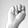
ASL letter: N